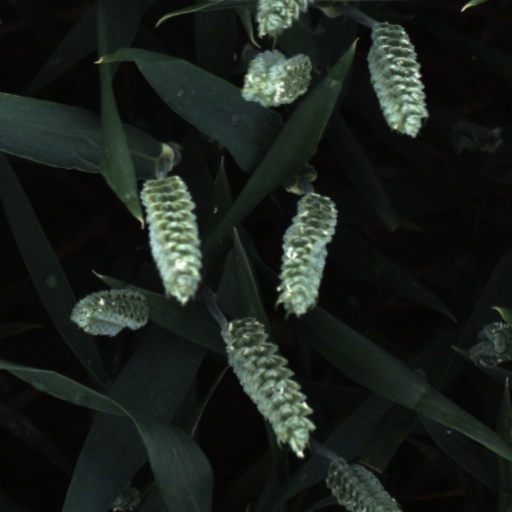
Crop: wheat